History of the Philippines

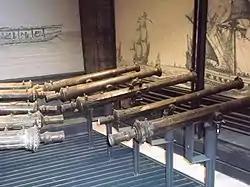
A collection of Philippine "lantaka", a type of swivel-gun used in inter-kingdom wars.

Concurrent with the spread of Islam in the Philippine archipelago was the rise of the Lucoes, or "Luzones", who were the people of Luzon. They rose to prominence by establishing overseas communities all across Southeast Asia as well as maintaining relations with South and East Asia, participating in trading ventures, navigation expeditions and military campaigns in Burma, Lucoes warriors aided the Burmese king in his invasion of Siam in 1547. At the same time, Lusung warriors fought alongside the Siamese king and faced the same Burmese Army. They were also in Japan, Brunei, Malacca, East Timor and Sri Lanka where they were employed as traders and mercenaries. One prominent Luções was Regimo de Raja, who was a spice magnate and a Temenggung (Jawi: تمڠݢوڠ) (Governor and Chief General) in Portuguese Malacca. He was also the head of an international armada which traded and protected commerce between the Indian Ocean, the Strait of Malacca, the South China Sea, and the medieval maritime principalities of the Philippines.